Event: Nepal Earthquake
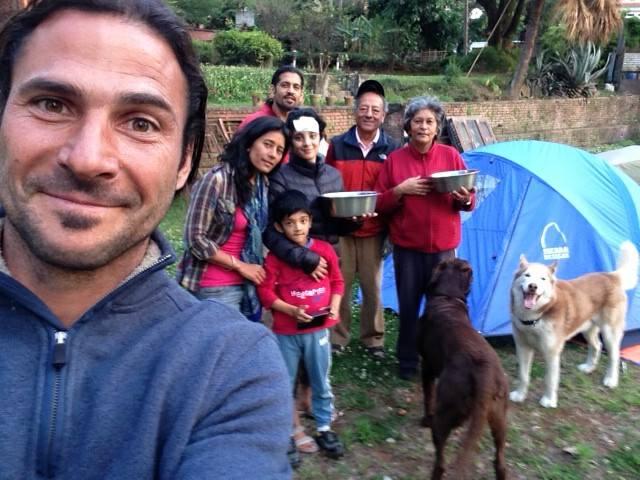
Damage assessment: no_damage